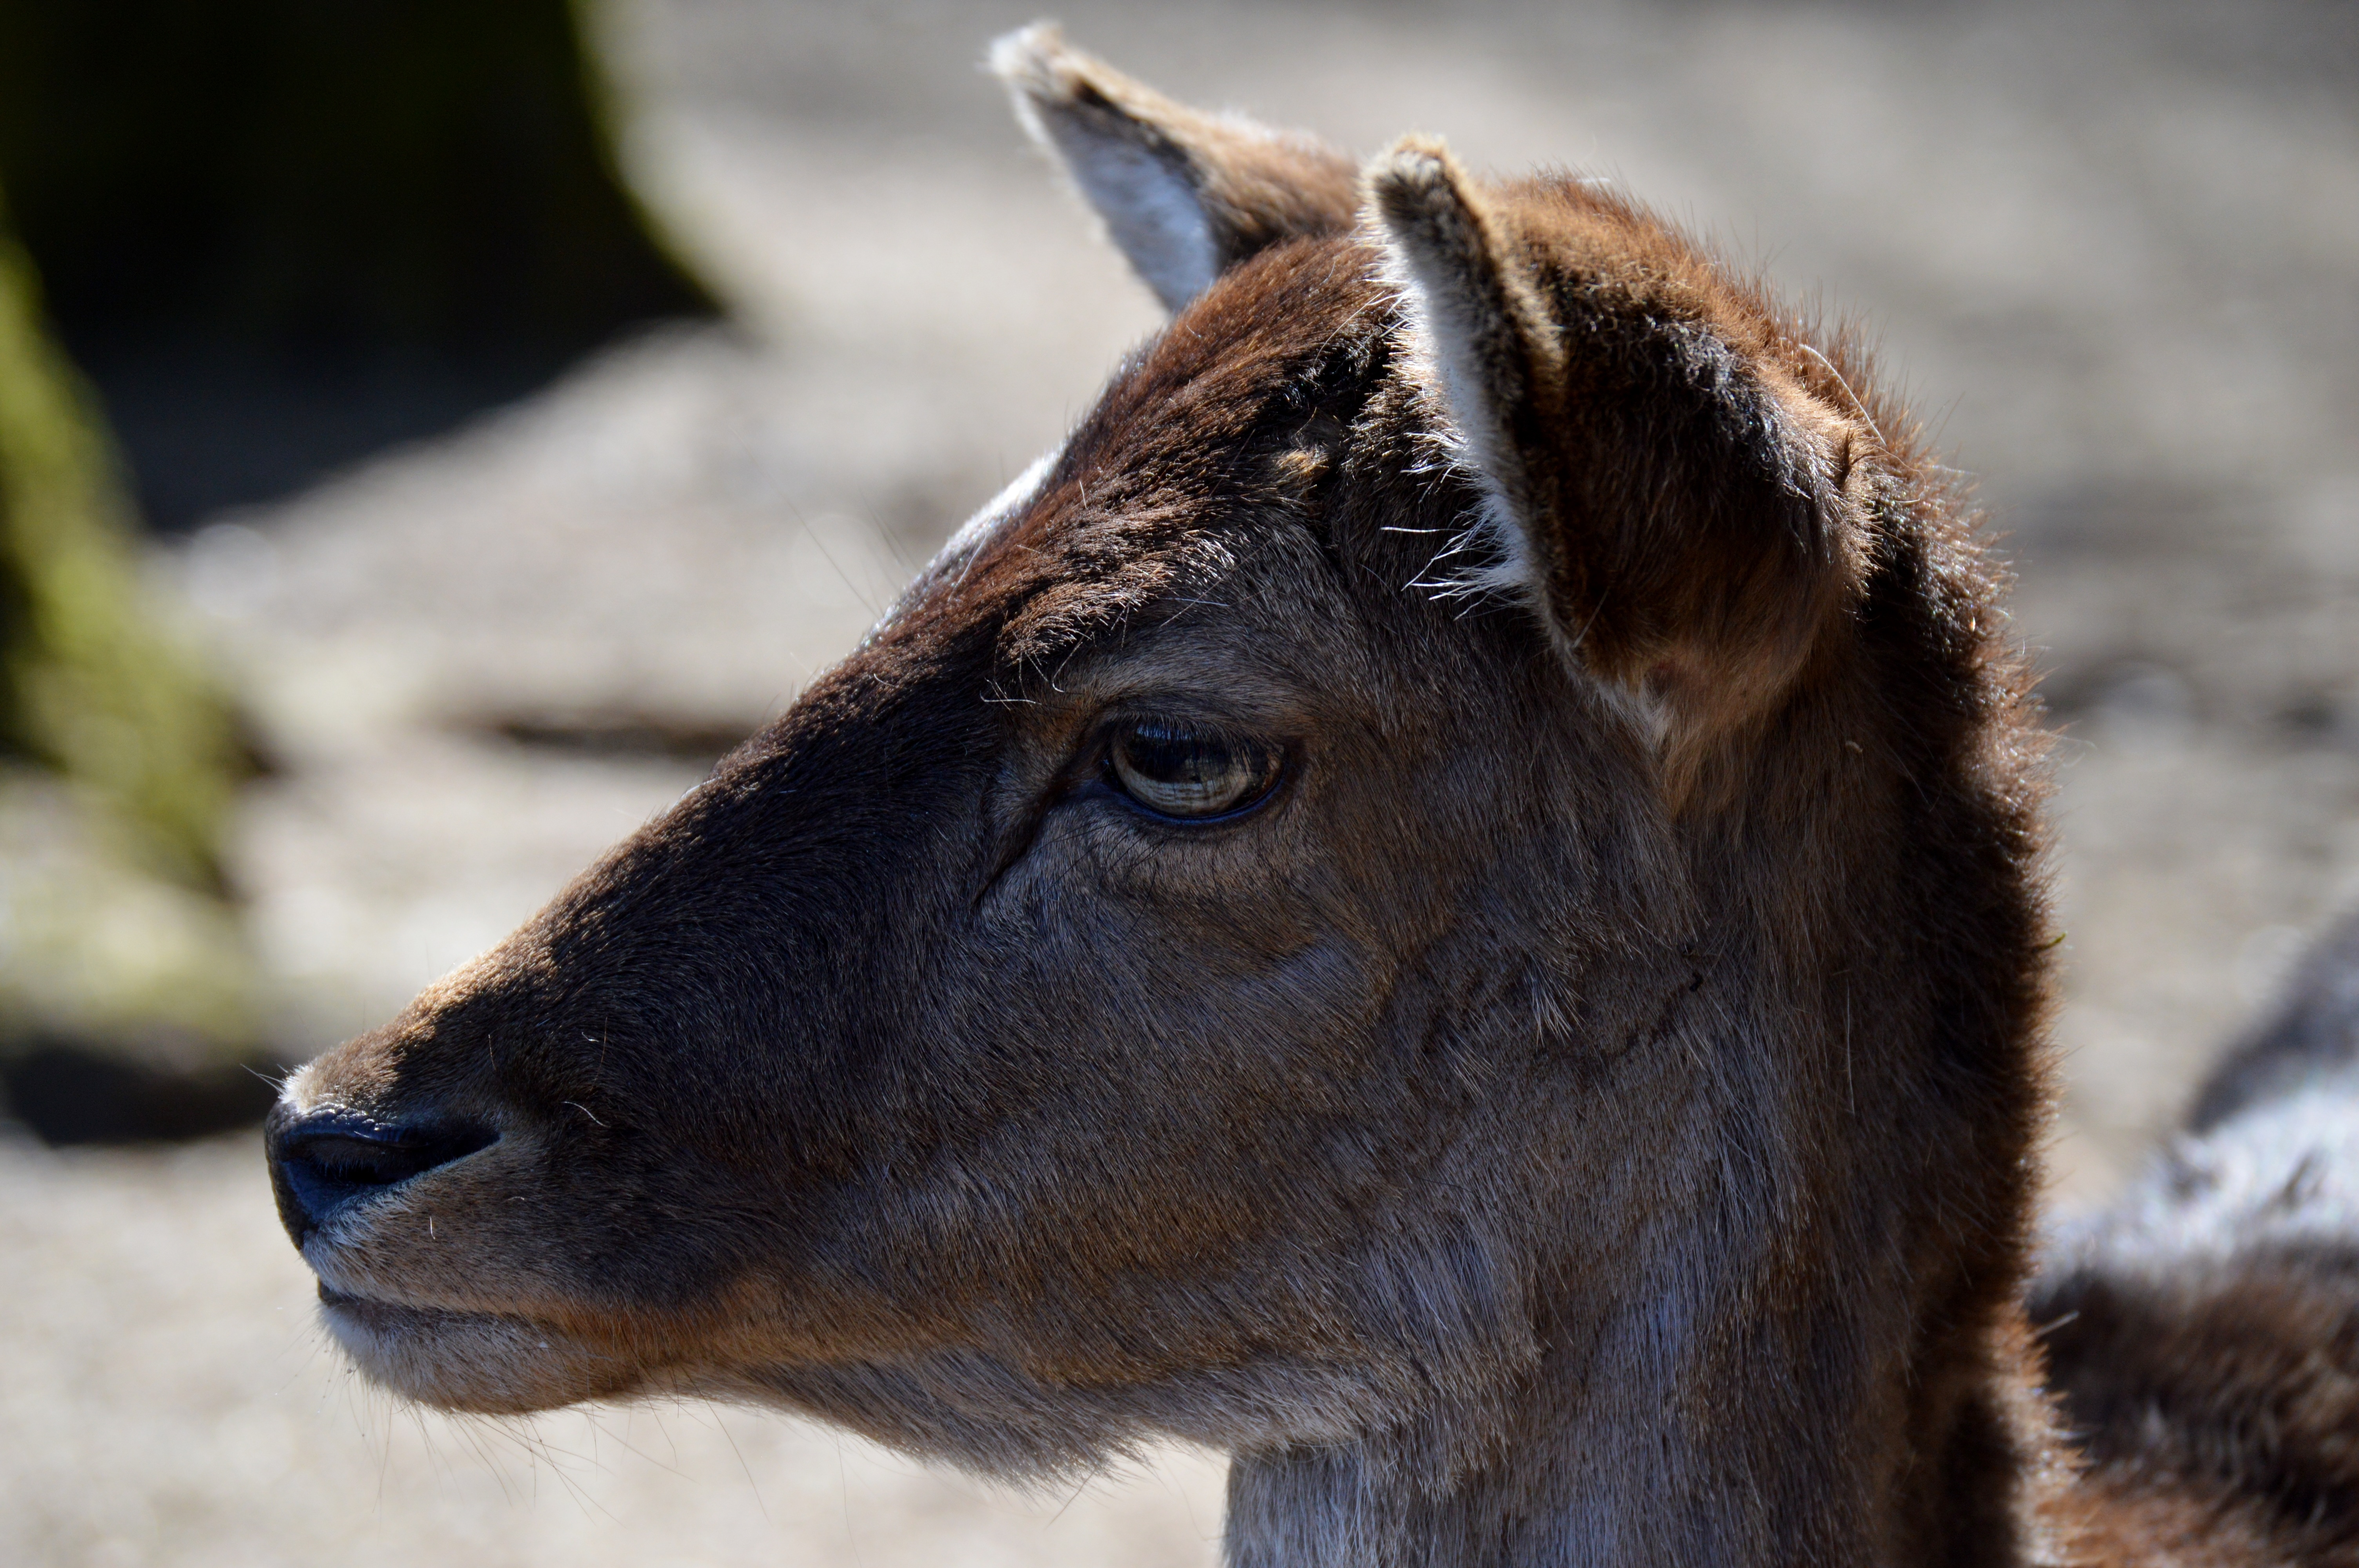
nature, forest, animal, wildlife, wild, horn, mammal, fauna, close up, goats, head, vertebrate, roe deer, wildlife park, horse like mammal, mustang horse